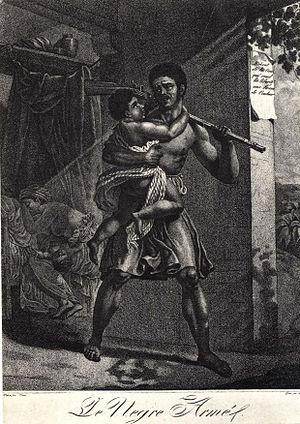
Image de la Révolution à la Guadeloupe. Le texte du placard sur le mur est
Nègre est un substantif masculin à l'origine, synonyme de l'adjectif « noir » et qui a pris au fil des années en français standard un caractère péjoratif pour désigner les Noirs ; en créole haïtien, le mot « nèg » veut simplement dire « homme ».
L’abolition de l'esclavage consiste à interdire juridiquement l'esclavage. Des exemples ponctuels et localisés d'affranchissement, l'interdiction légale de l'esclavage, étendue à toutes les catégories de population.